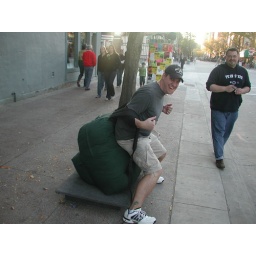
Strange, huge book bag in the middle of State Street...